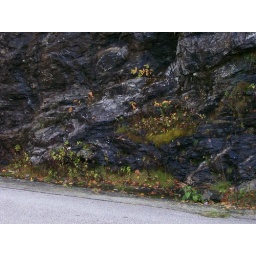
water running off the rocks along the road in the Blue Ridge Parkway On Oct 26 07